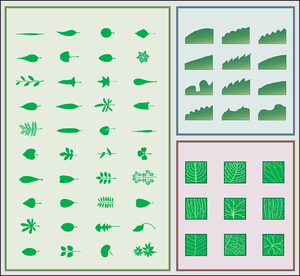
Træ (organisme) / Træers opbygning / Bladene
En oversigt over bladenes forskelligheder. Til venstre: bladformer. Til højre for oven: Bladrande. Til højre nederst: Mønstret af bladribber
Et træ er en flerårig plante, der har en tydelig, opret og forveddet stamme, som begynder ved roden, og som bærer grene og dermed blade et stykke over jorden. Det er desuden kendetegnende for disse planter, at de har forveddede skud, som bærer beskyttede knopper. De energioptagende dele sidder i toppen, mens de vand- og mineraloptagende dele sidder i rødderne. De aktive dele har kun kort levetid, men de bliver hele tiden erstattet af nydannede skud, blade og rødder. De ældre dele tjener ikke længere som organer for optagelse, men de har stadig tykkelsesvækst, sådan at de kan fungere som afstivning og transportvej for planten. Træet bliver formet af de nydannede skuds vækstretning, forvedningen af cellerne og den fortsatte celledeling i vækstlaget lige under barken. Træet kan leve i århundreder eller årtusinder på trods af en konstant tiltagende mængde af dødt kerneved, fordi et tyndt lag af levende ved klarer opgaver som transport, oplagring og stofskifte.